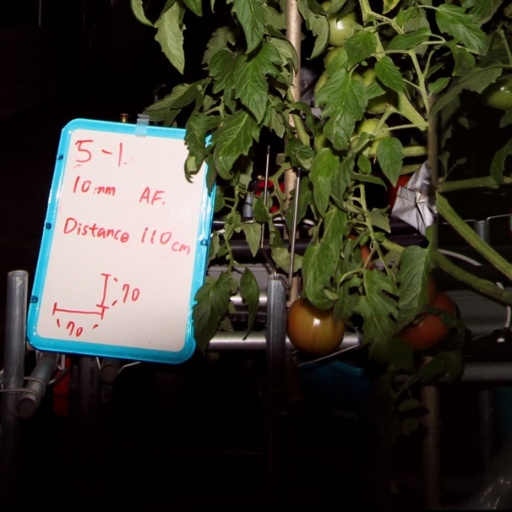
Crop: tomato